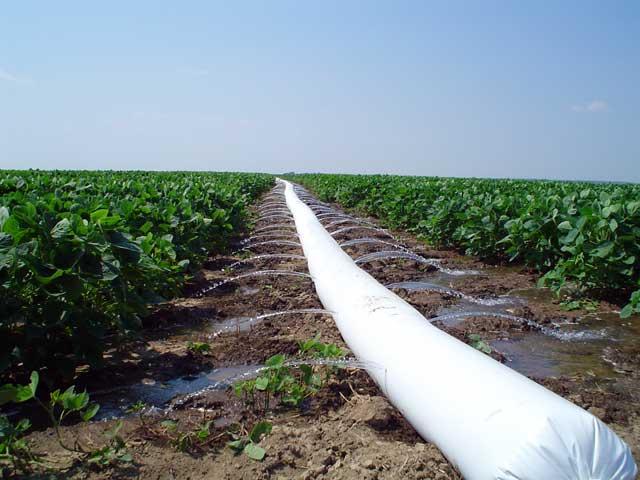
Huu ni mfumo wa unyunyiziaji maji. Naona jifuko kubwa la rangi nyeupe lililojaa maji.
Jifuko lile la plastiki limedungwa mashimo mengi pande zote mbili ambayo yananyunyizia mimea iliyopandwa kando yake.
Mimea hii inaonekana yenye afya na rangi nzuri ya kijani kibichi.